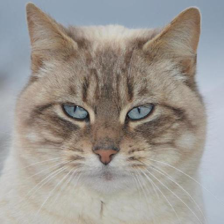
Label: animals